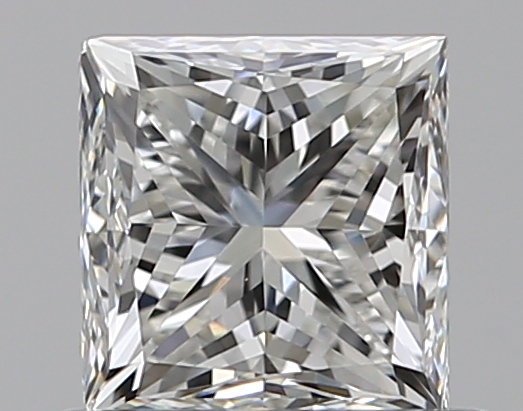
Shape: princess
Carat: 0.7
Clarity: VS2
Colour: H
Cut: GD
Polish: EX
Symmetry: VG
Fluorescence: F
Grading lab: GIA
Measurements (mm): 4.68 x 4.55 x 3.56